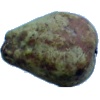
Label: pear_stone